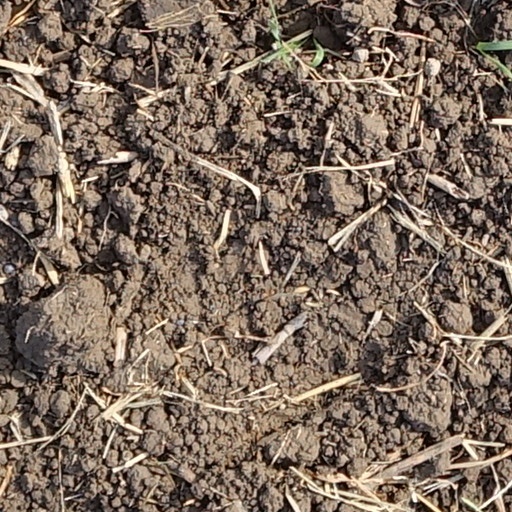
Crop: wheat